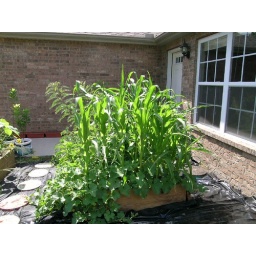
native plant garden in mount vernon missouri